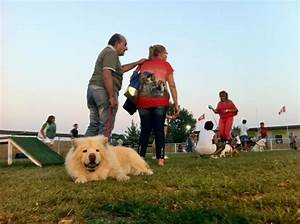
Label: cane